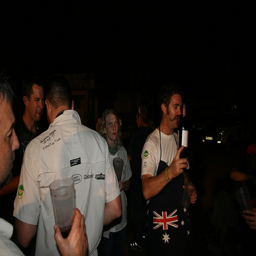
Several people standing around with beverages in their hands.
A crowd of people enjoying drinks at the bar.
A man holds up a bottle of wine at a party.
People in a bar drinking from bottles and cups
Night time with a group of people drinking.